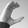
ASL letter: C